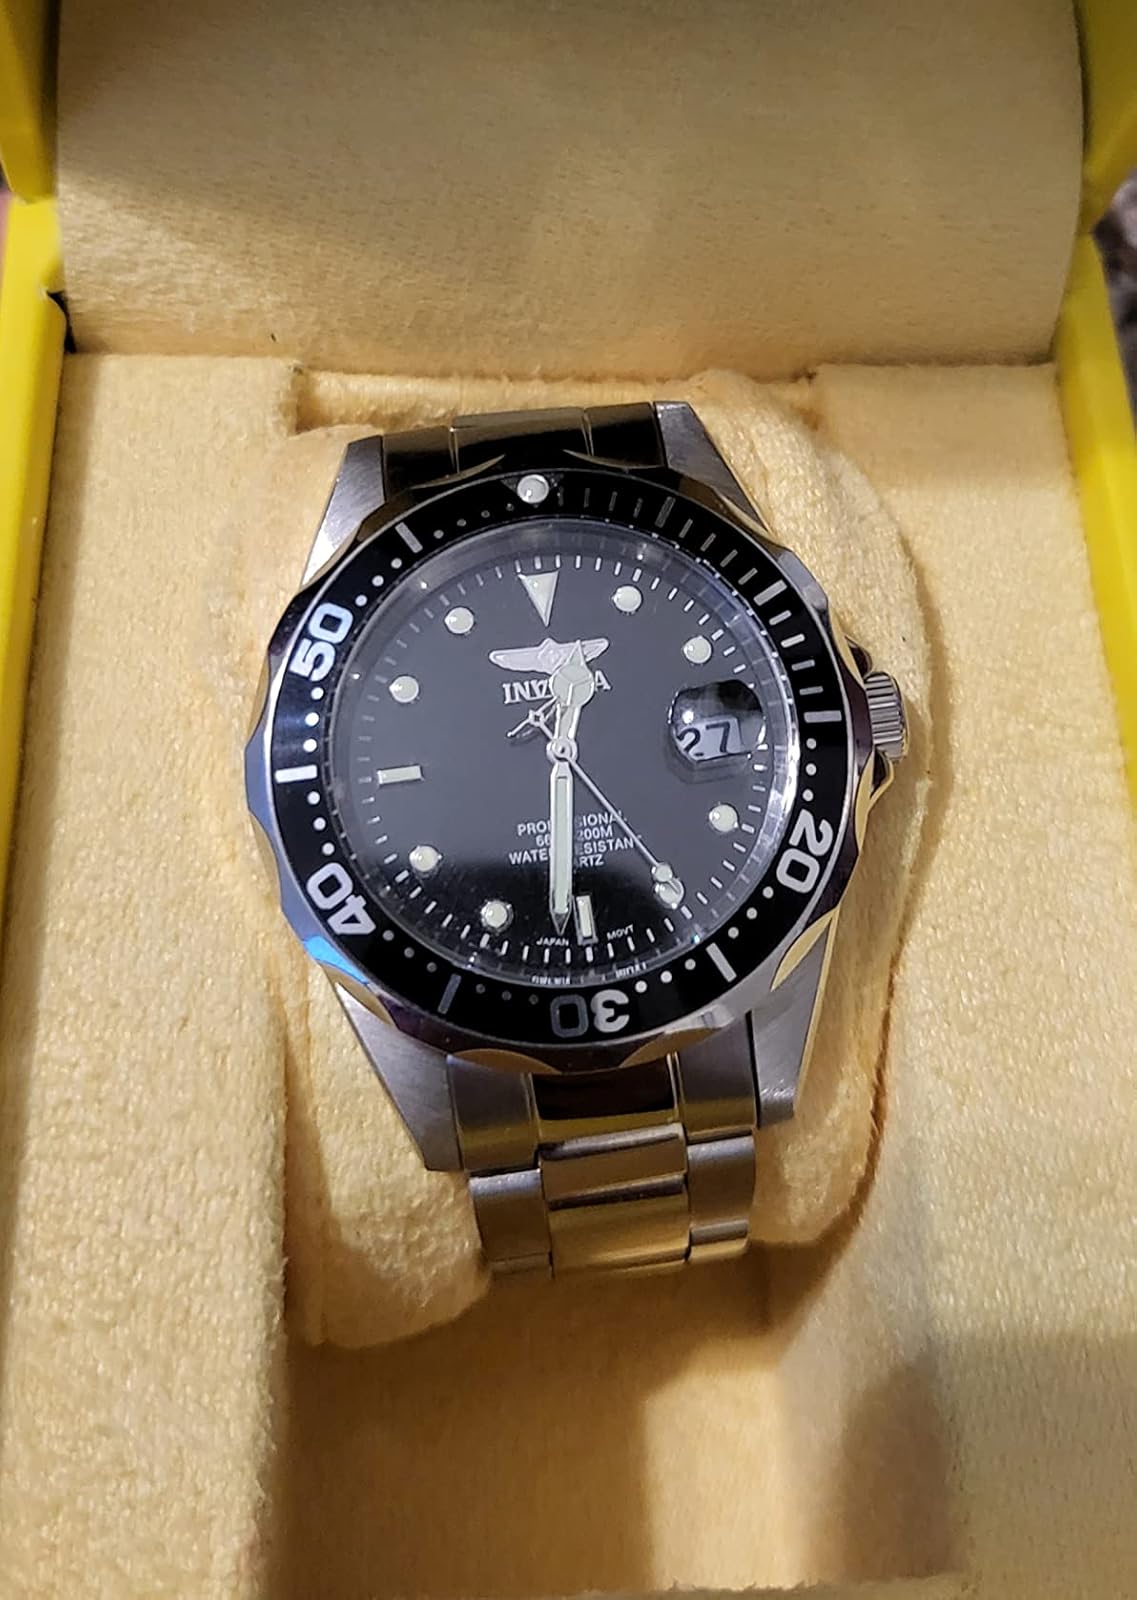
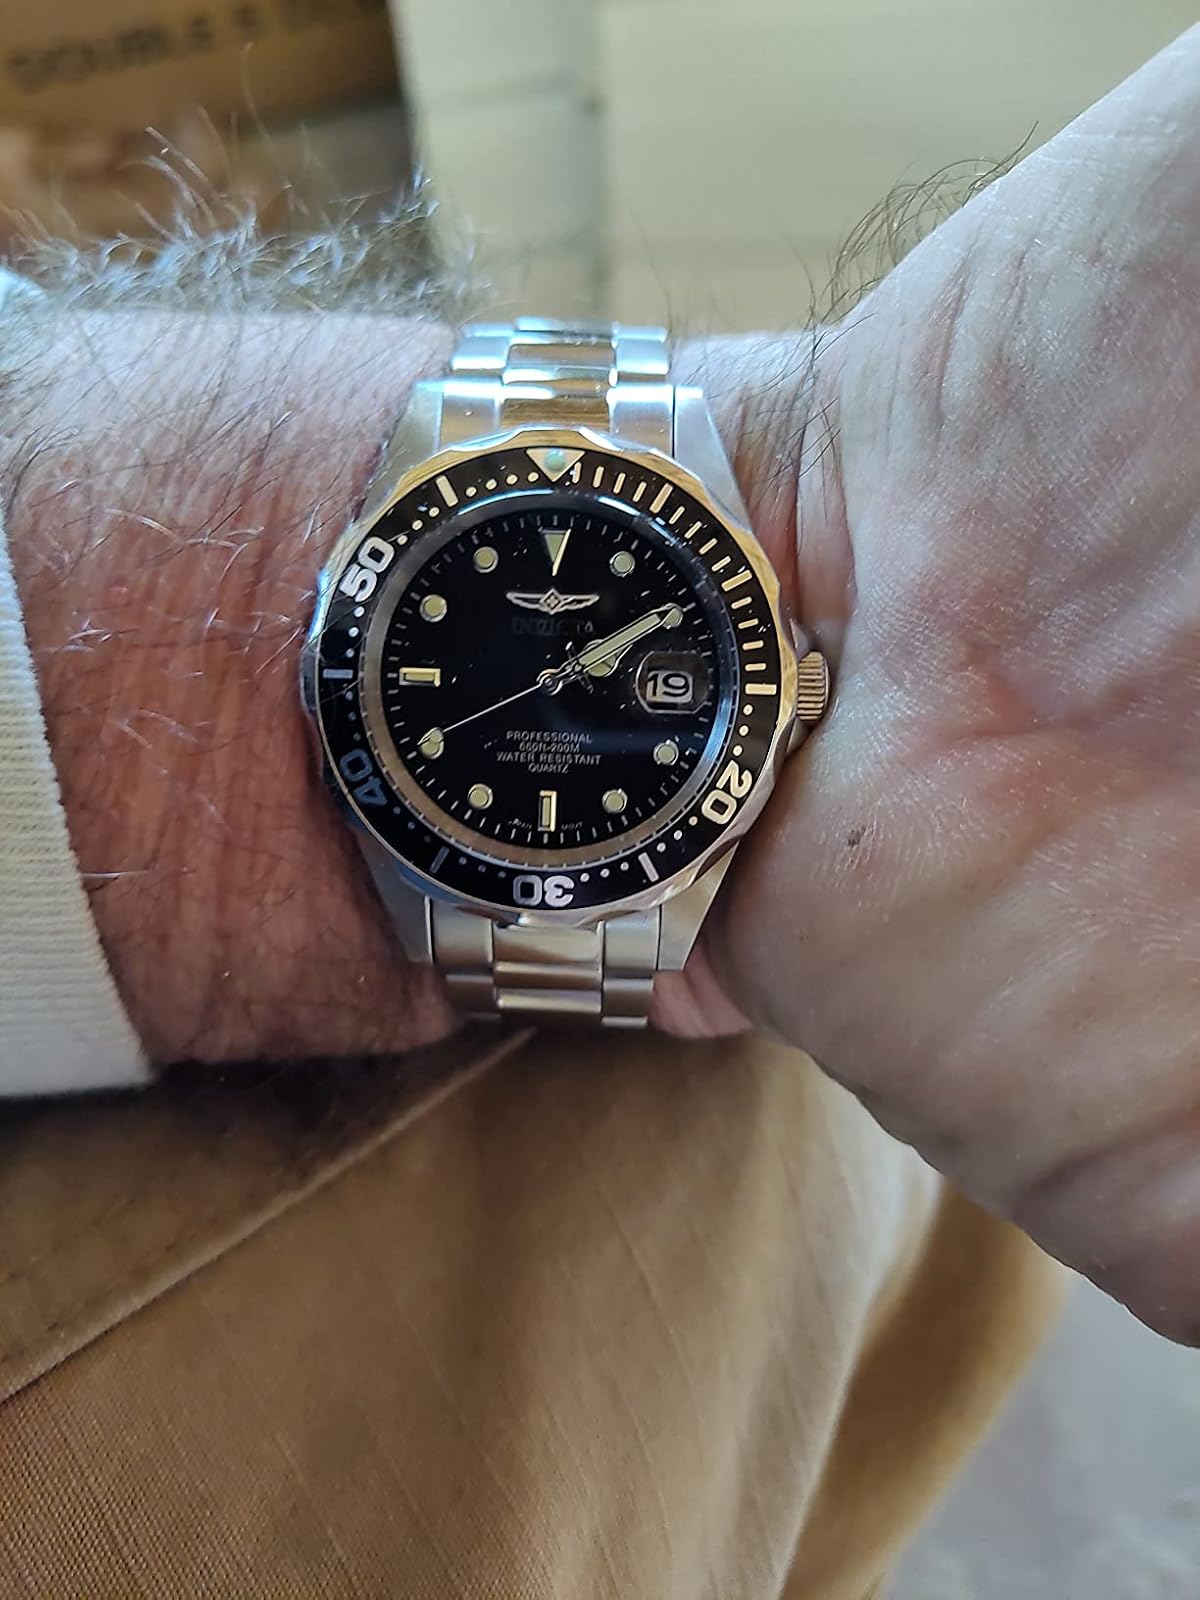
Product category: accessories_watch
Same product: yes